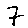
Label: 7